Wyaralong, Queensland

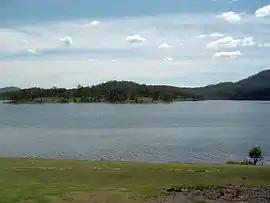
The opposite bank of the Wyaralong Dam is in Wyaralong

Wyaralong is a rural locality in the Scenic Rim Region, Queensland, Australia. In the , Wyaralong had "no people or a very low population".